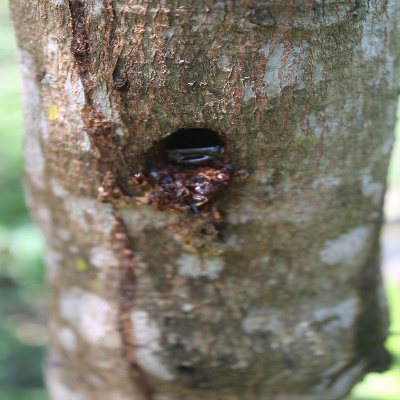
Crop: Cashew
Condition: gumosis